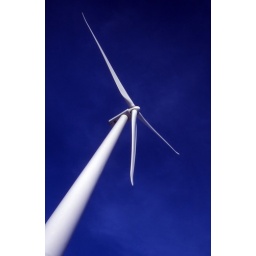
A wind turbine against a blue sky